Pohang

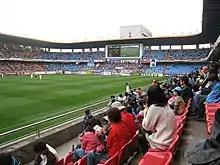
Pohang Steel Yard Football Stadium

Thousands flock to see the fireworks festival at Yeongildae Beach each summer. People travel from all over the country to watch the show.